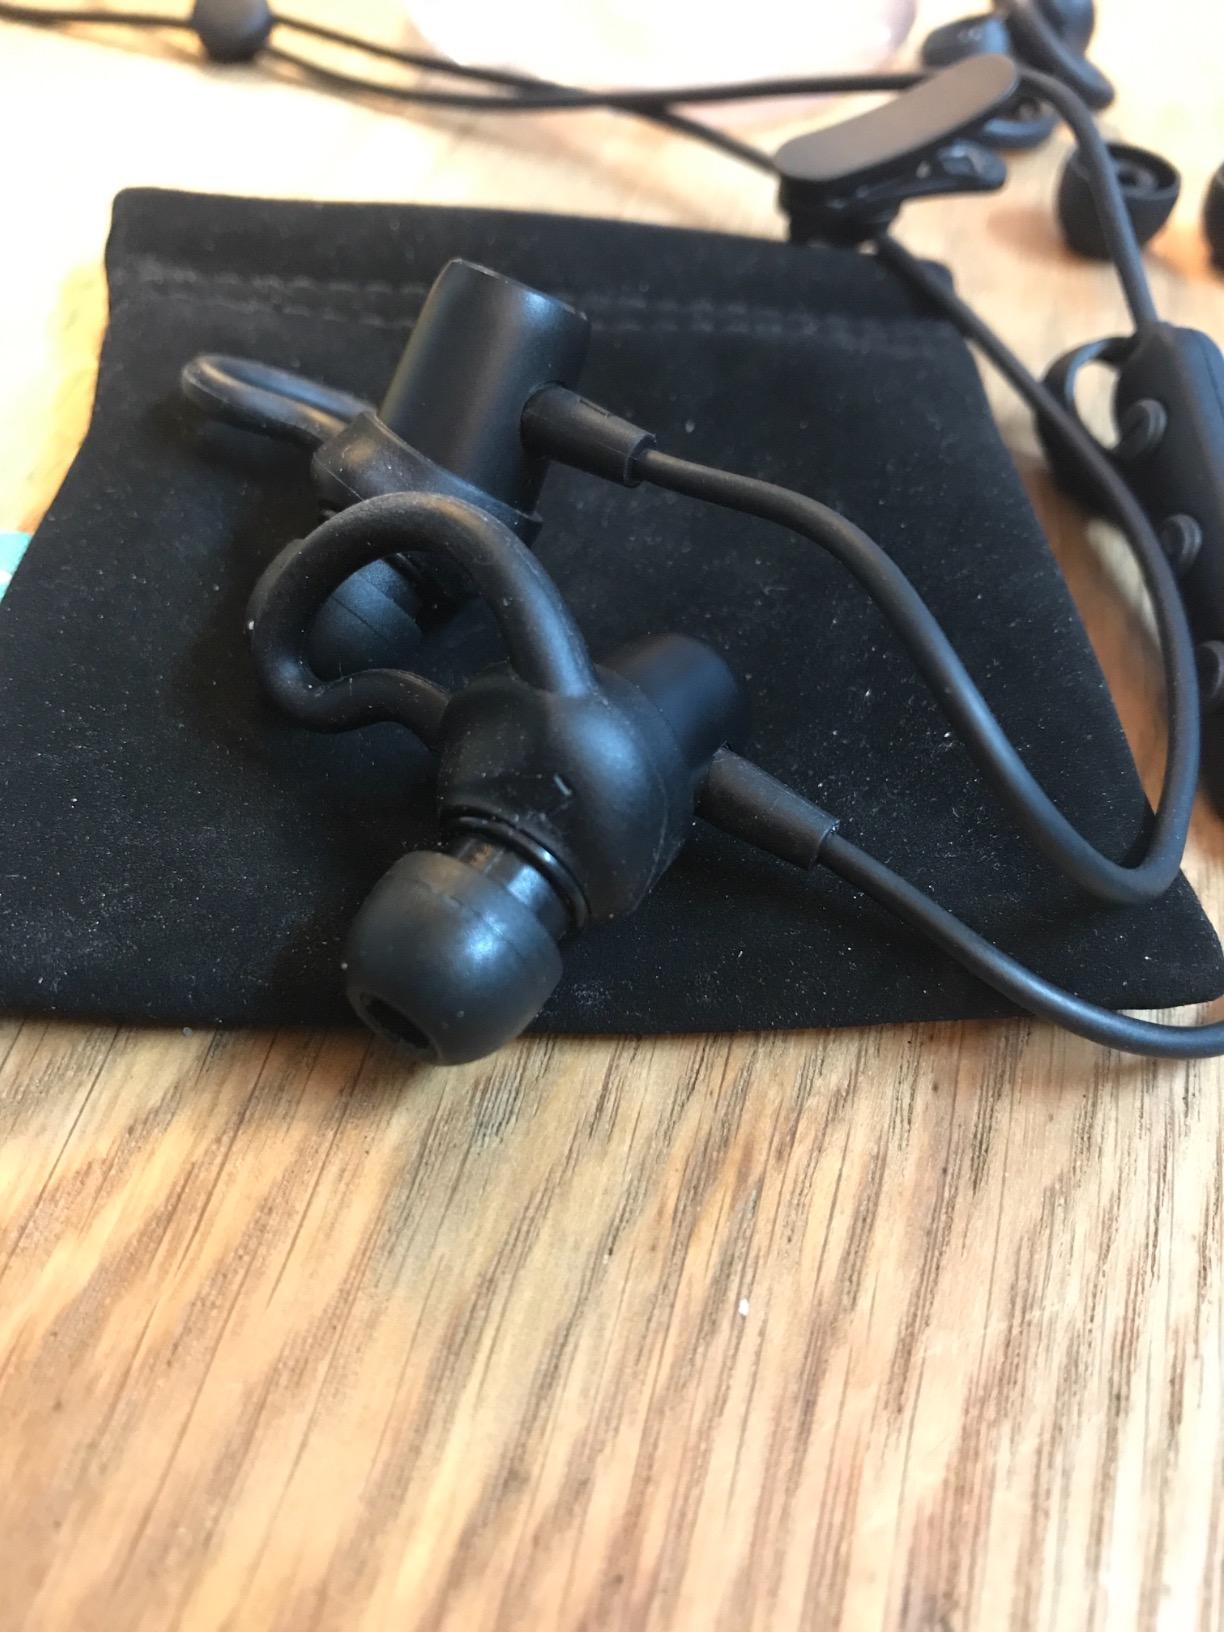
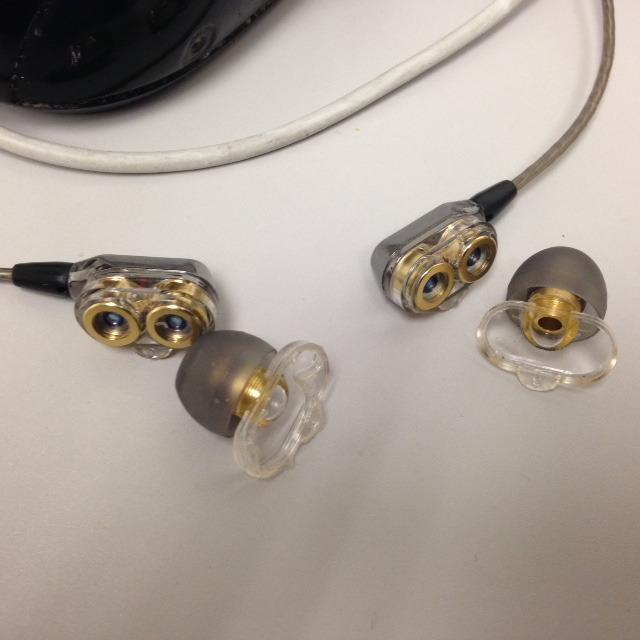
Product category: headphones
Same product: no